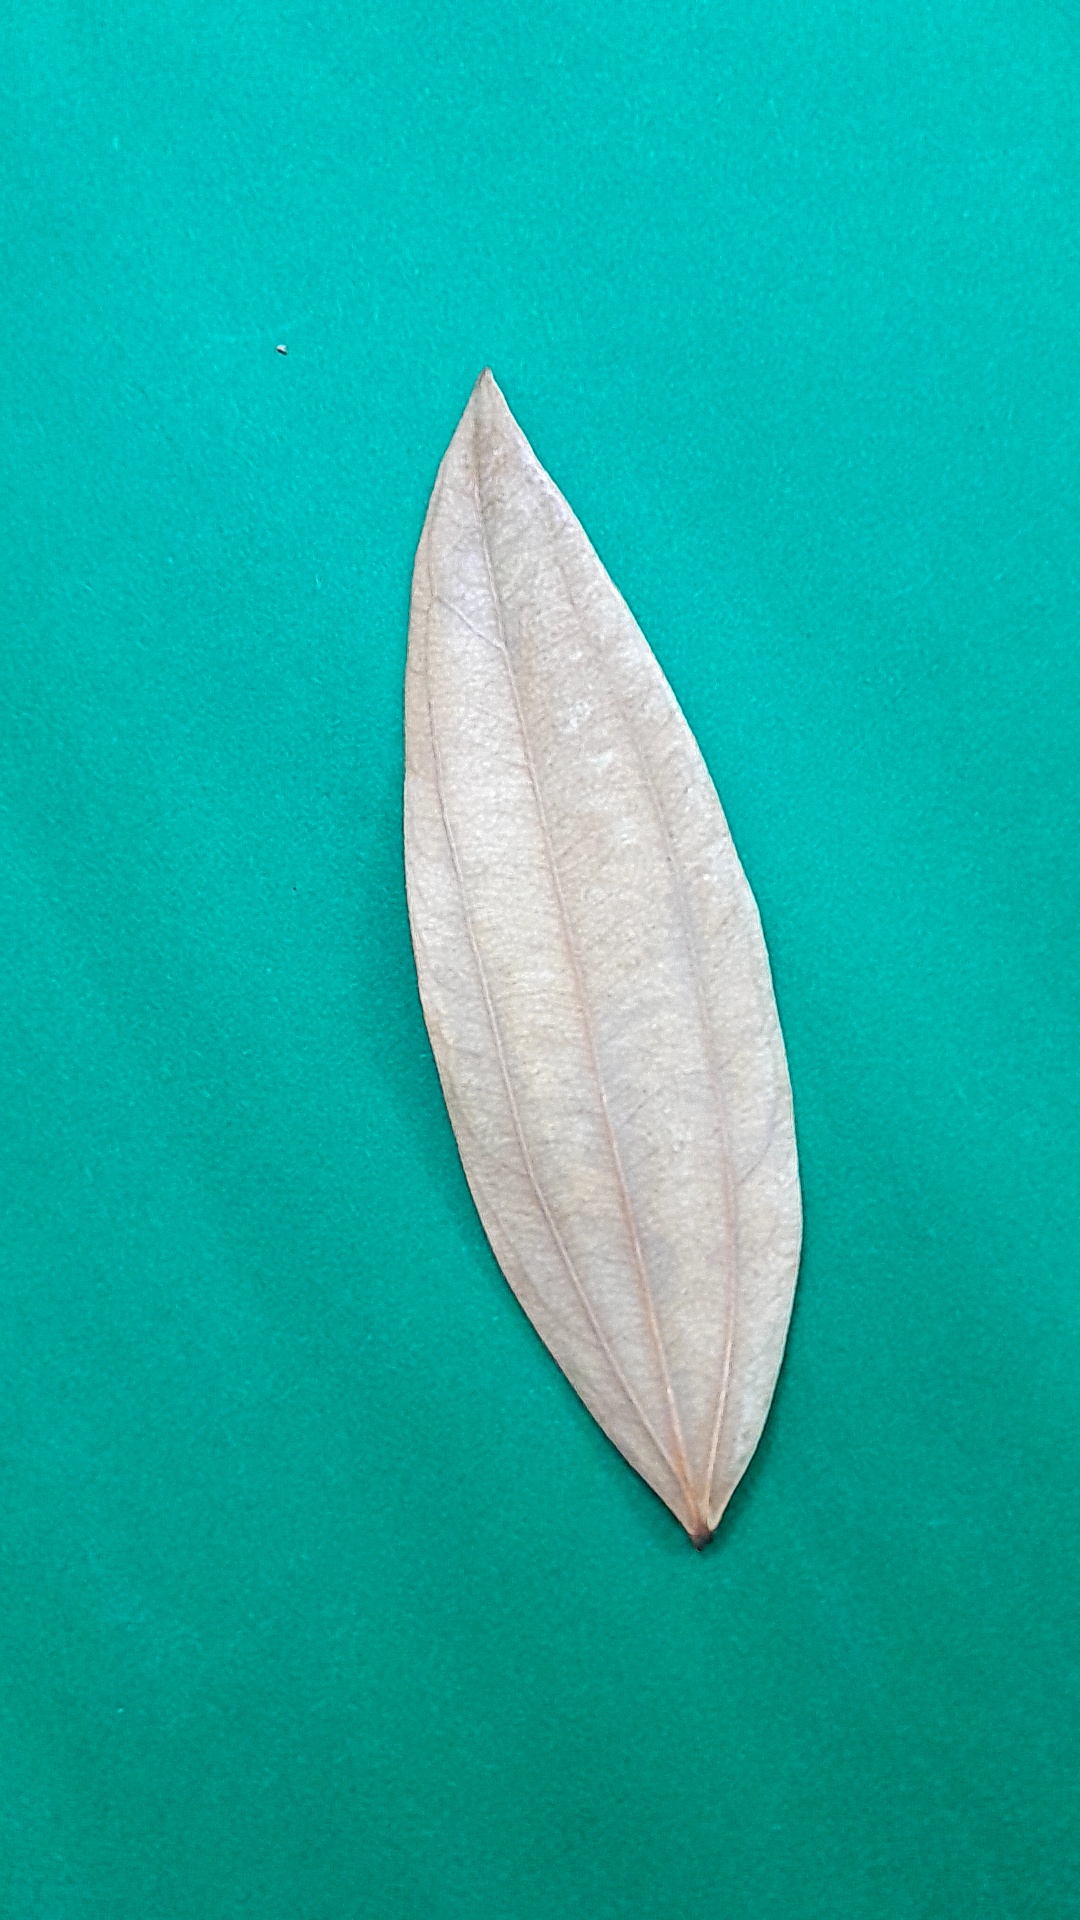
Label: Dry Leaf